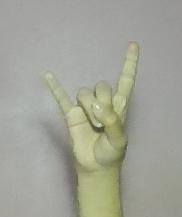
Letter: la